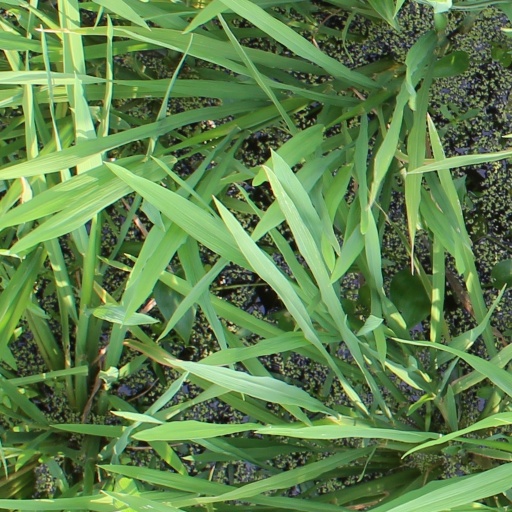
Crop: rice